Johann Christian Hüttner

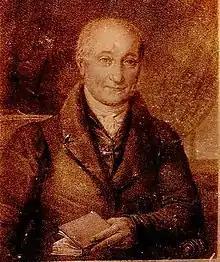
Johann Cristian Hüttner

Johann Christian Hüttner (25 May 1766 – 24 May 1847) was a German translator who settled in the United Kingdom.